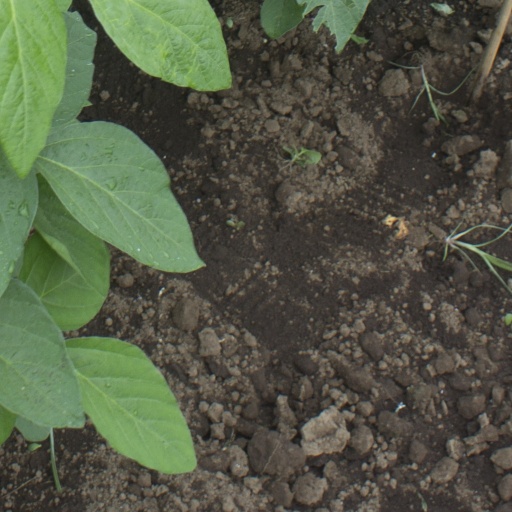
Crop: soybean